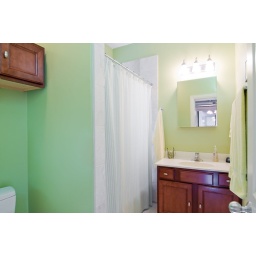
SB80 @ 1/8th CR over door frame. SB80 on floor @ 1/64 for low fill